Robert Ellis Dudgeon

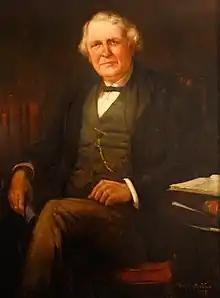
Robert Ellis Dudgeon, 1899 portrait

Born at Leith on 17 March 1820, Dudgeon was a younger son of a timber merchant and shipowner there. After attending a private school he received his medical education at Edinburgh, partly in the university and partly in the extra-academical medical school.